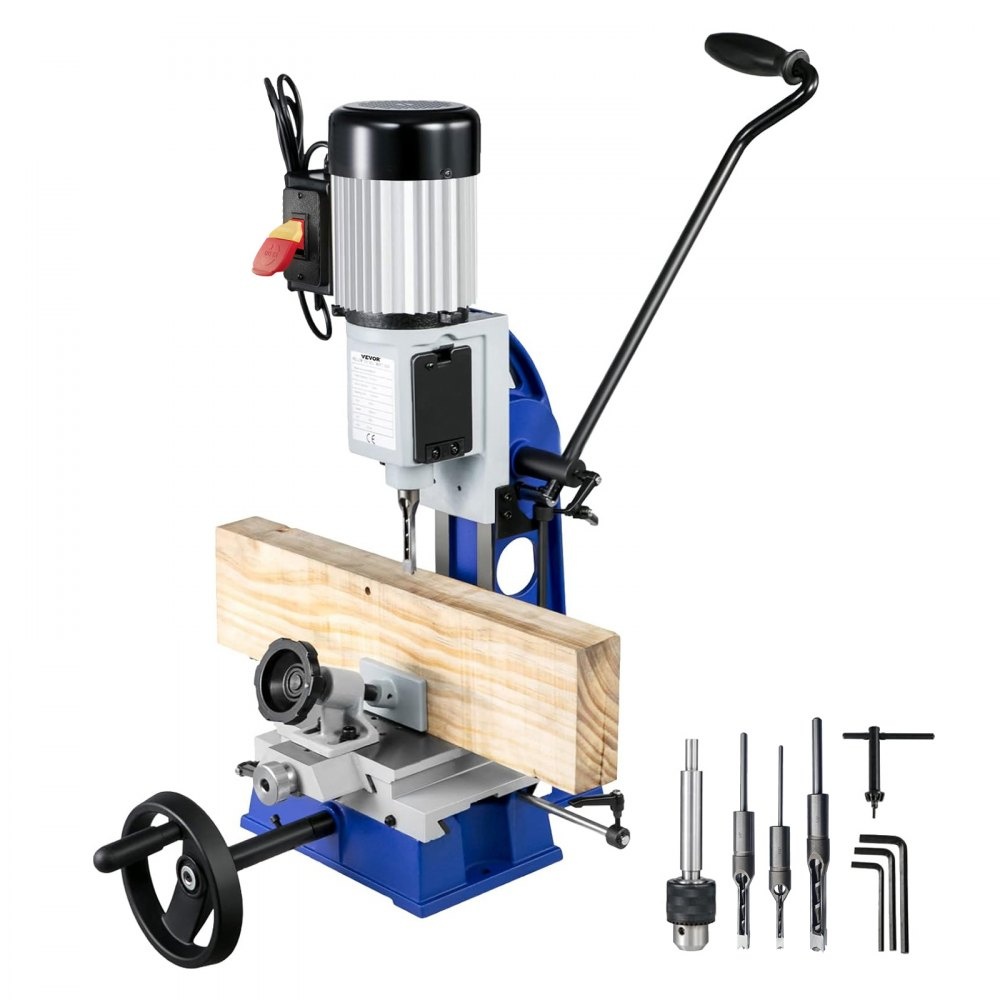
MS3816R - VEVOR 1/2" Mortise Machine with Adjustable Depth and Swiveling Base
Description: Introducing the VEVOR mortise machine, ideal for a variety of metal and wood tasks It comes equipped with a robust 1/2 inch drill chuck and an adjustable depth stop rod, powered by a reliable 1/2 HP motor that delivers fast and stable cutting speeds up to 1700 RPM The machine features a movable workbench for added flexibility and a distinctive swiveling base for versatile operation Designed to overcome common challenges faced by other models, it ensures safe usage with an integrated security switch and includes a comprehensive set of accessories for convenience. Features and Benefits: •Powerful 1/2HP all-copper motor. •Labor-saving gear transmission design. •Quickly adjustable handle for user comfort. •Flexible movable table for precise cuts. •Comprehensive accessory set included. •Processing wood products. •Processing metal materials. Specifications: Model MS3816R Motor 1/2HP All-Copper Motor Speed 1700 RPM Material Cast Iron and Steel Chisel Capacity 0.23 - 0.47 in / 6 - 12 mm Chuck Capacity 0.51 in / 13 mm Bushing Size 0.75 in / 19.05 mm Net Weight 95 lbs / 43.2 kg Item Dimensions (L x W x H) 22.4 x 21.6 x 27.5 in / 57 x 55 x 70 cm [pdf] [/pdf]
Brand: VEVOR
Category: Hardware > Tools > Drills > Mortisers